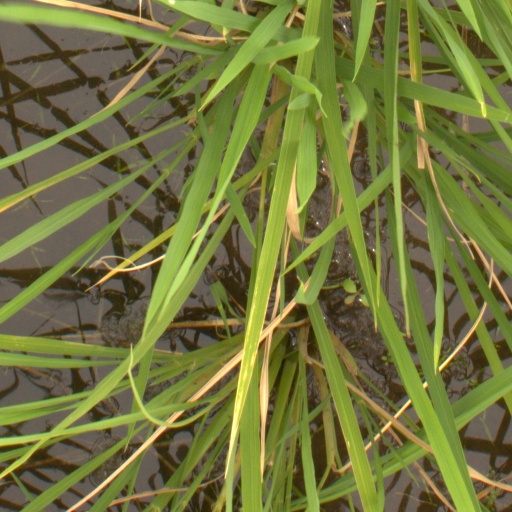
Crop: rice